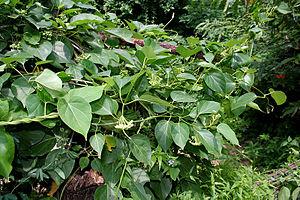
La drégée volubile - Dregea volubilis - est une plante de la famille des Apocynacées originaire d'Asie du sud-est, principalement de Chine.
Dregea est un genre de lianes et d'arbustes de la famille des Apocynacées originaires d'Asie et d'Afrique.